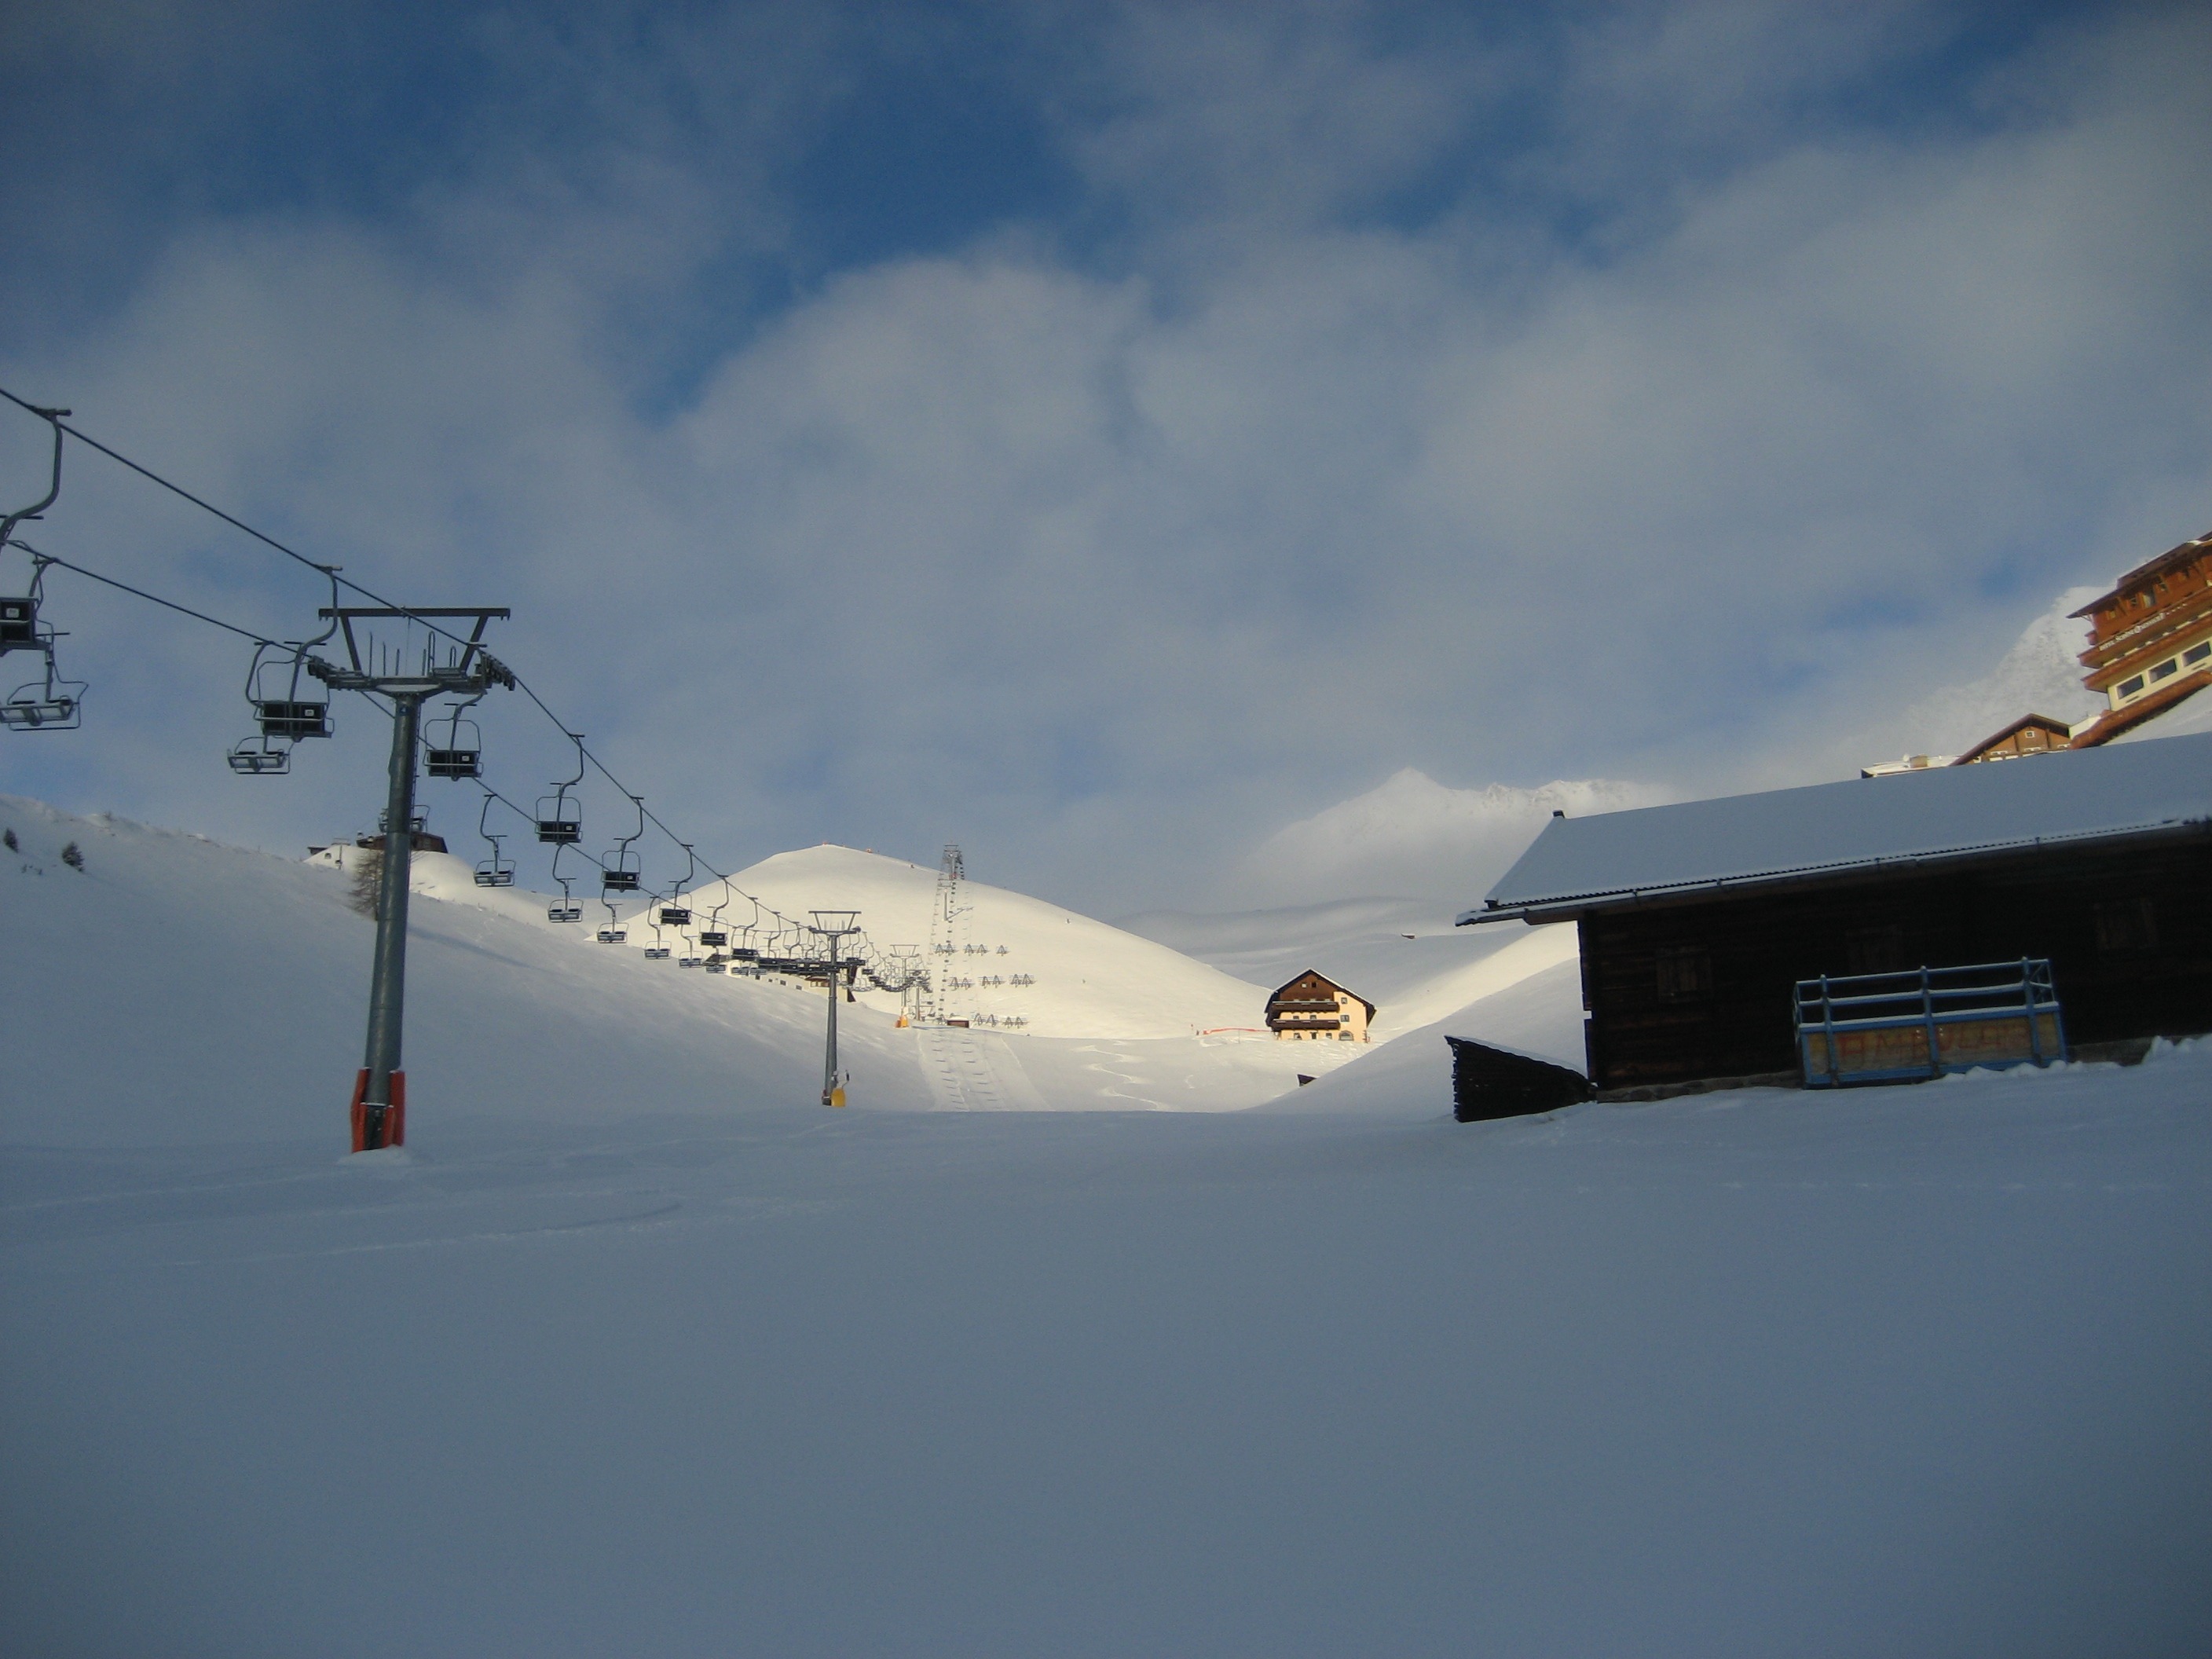
mountain, snow, cold, winter, cloud, sky, frost, mountain range, hut, chairlift, weather, snowy, alpine, blue, cable car, season, summit, austria, trace, winter sport, lift, ski, runway, new zealand, winter dream, wintry, winter magic, traces, tyrol, winter sports, ski run, snowed in, deep snow, powder snow, mountain hut, ski equipment, off the slopes, atmosphere of earth, mountainous landforms, solden